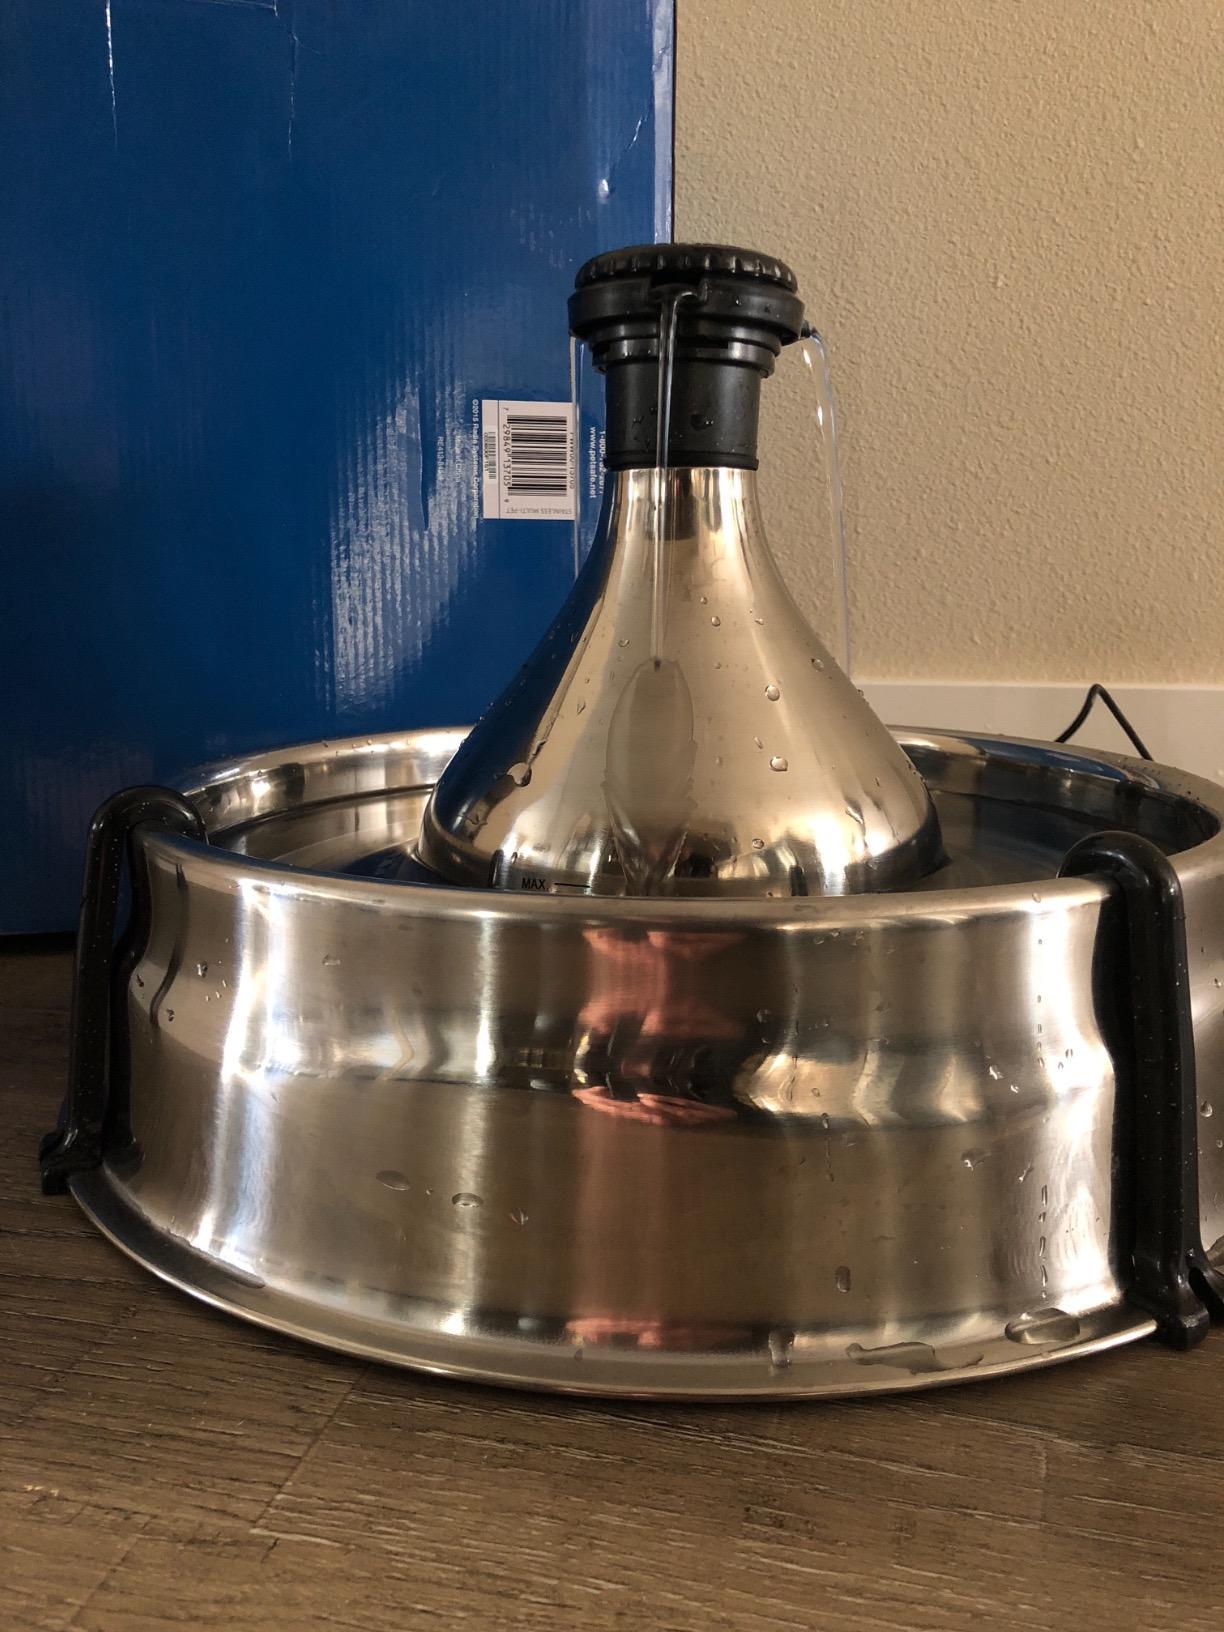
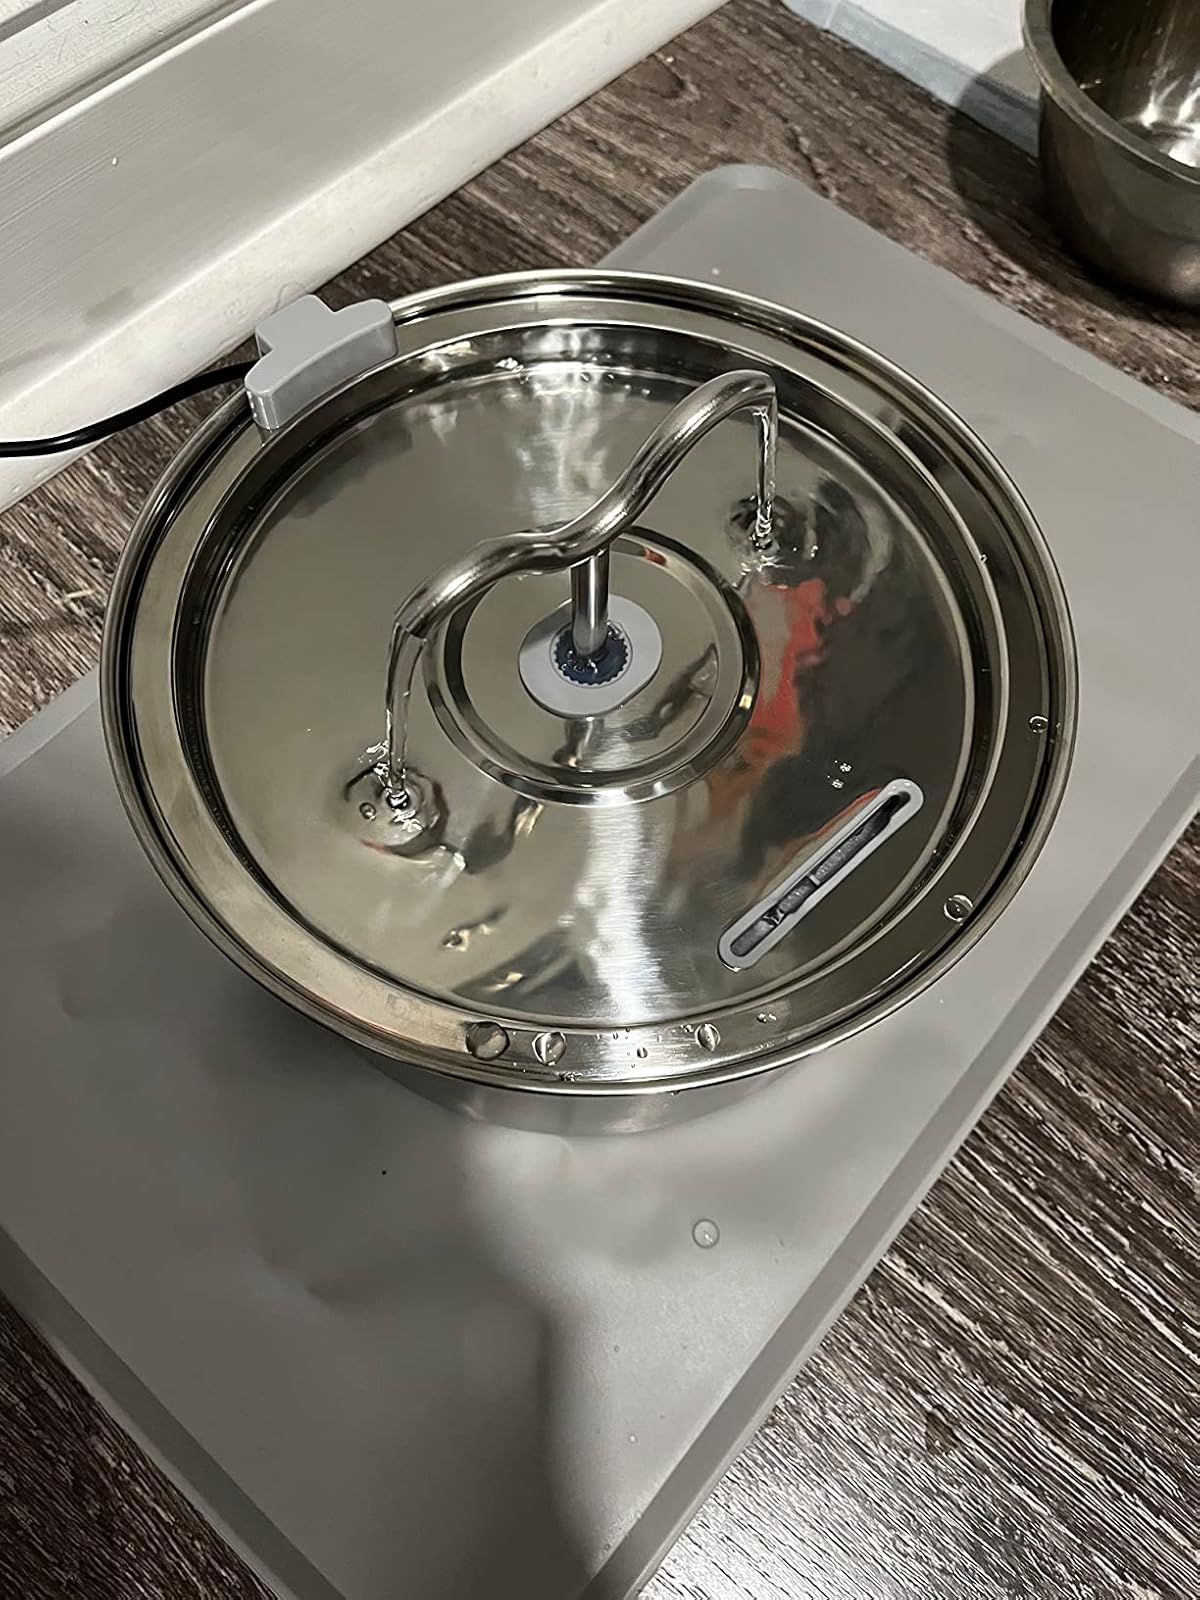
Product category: items_bowl
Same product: no